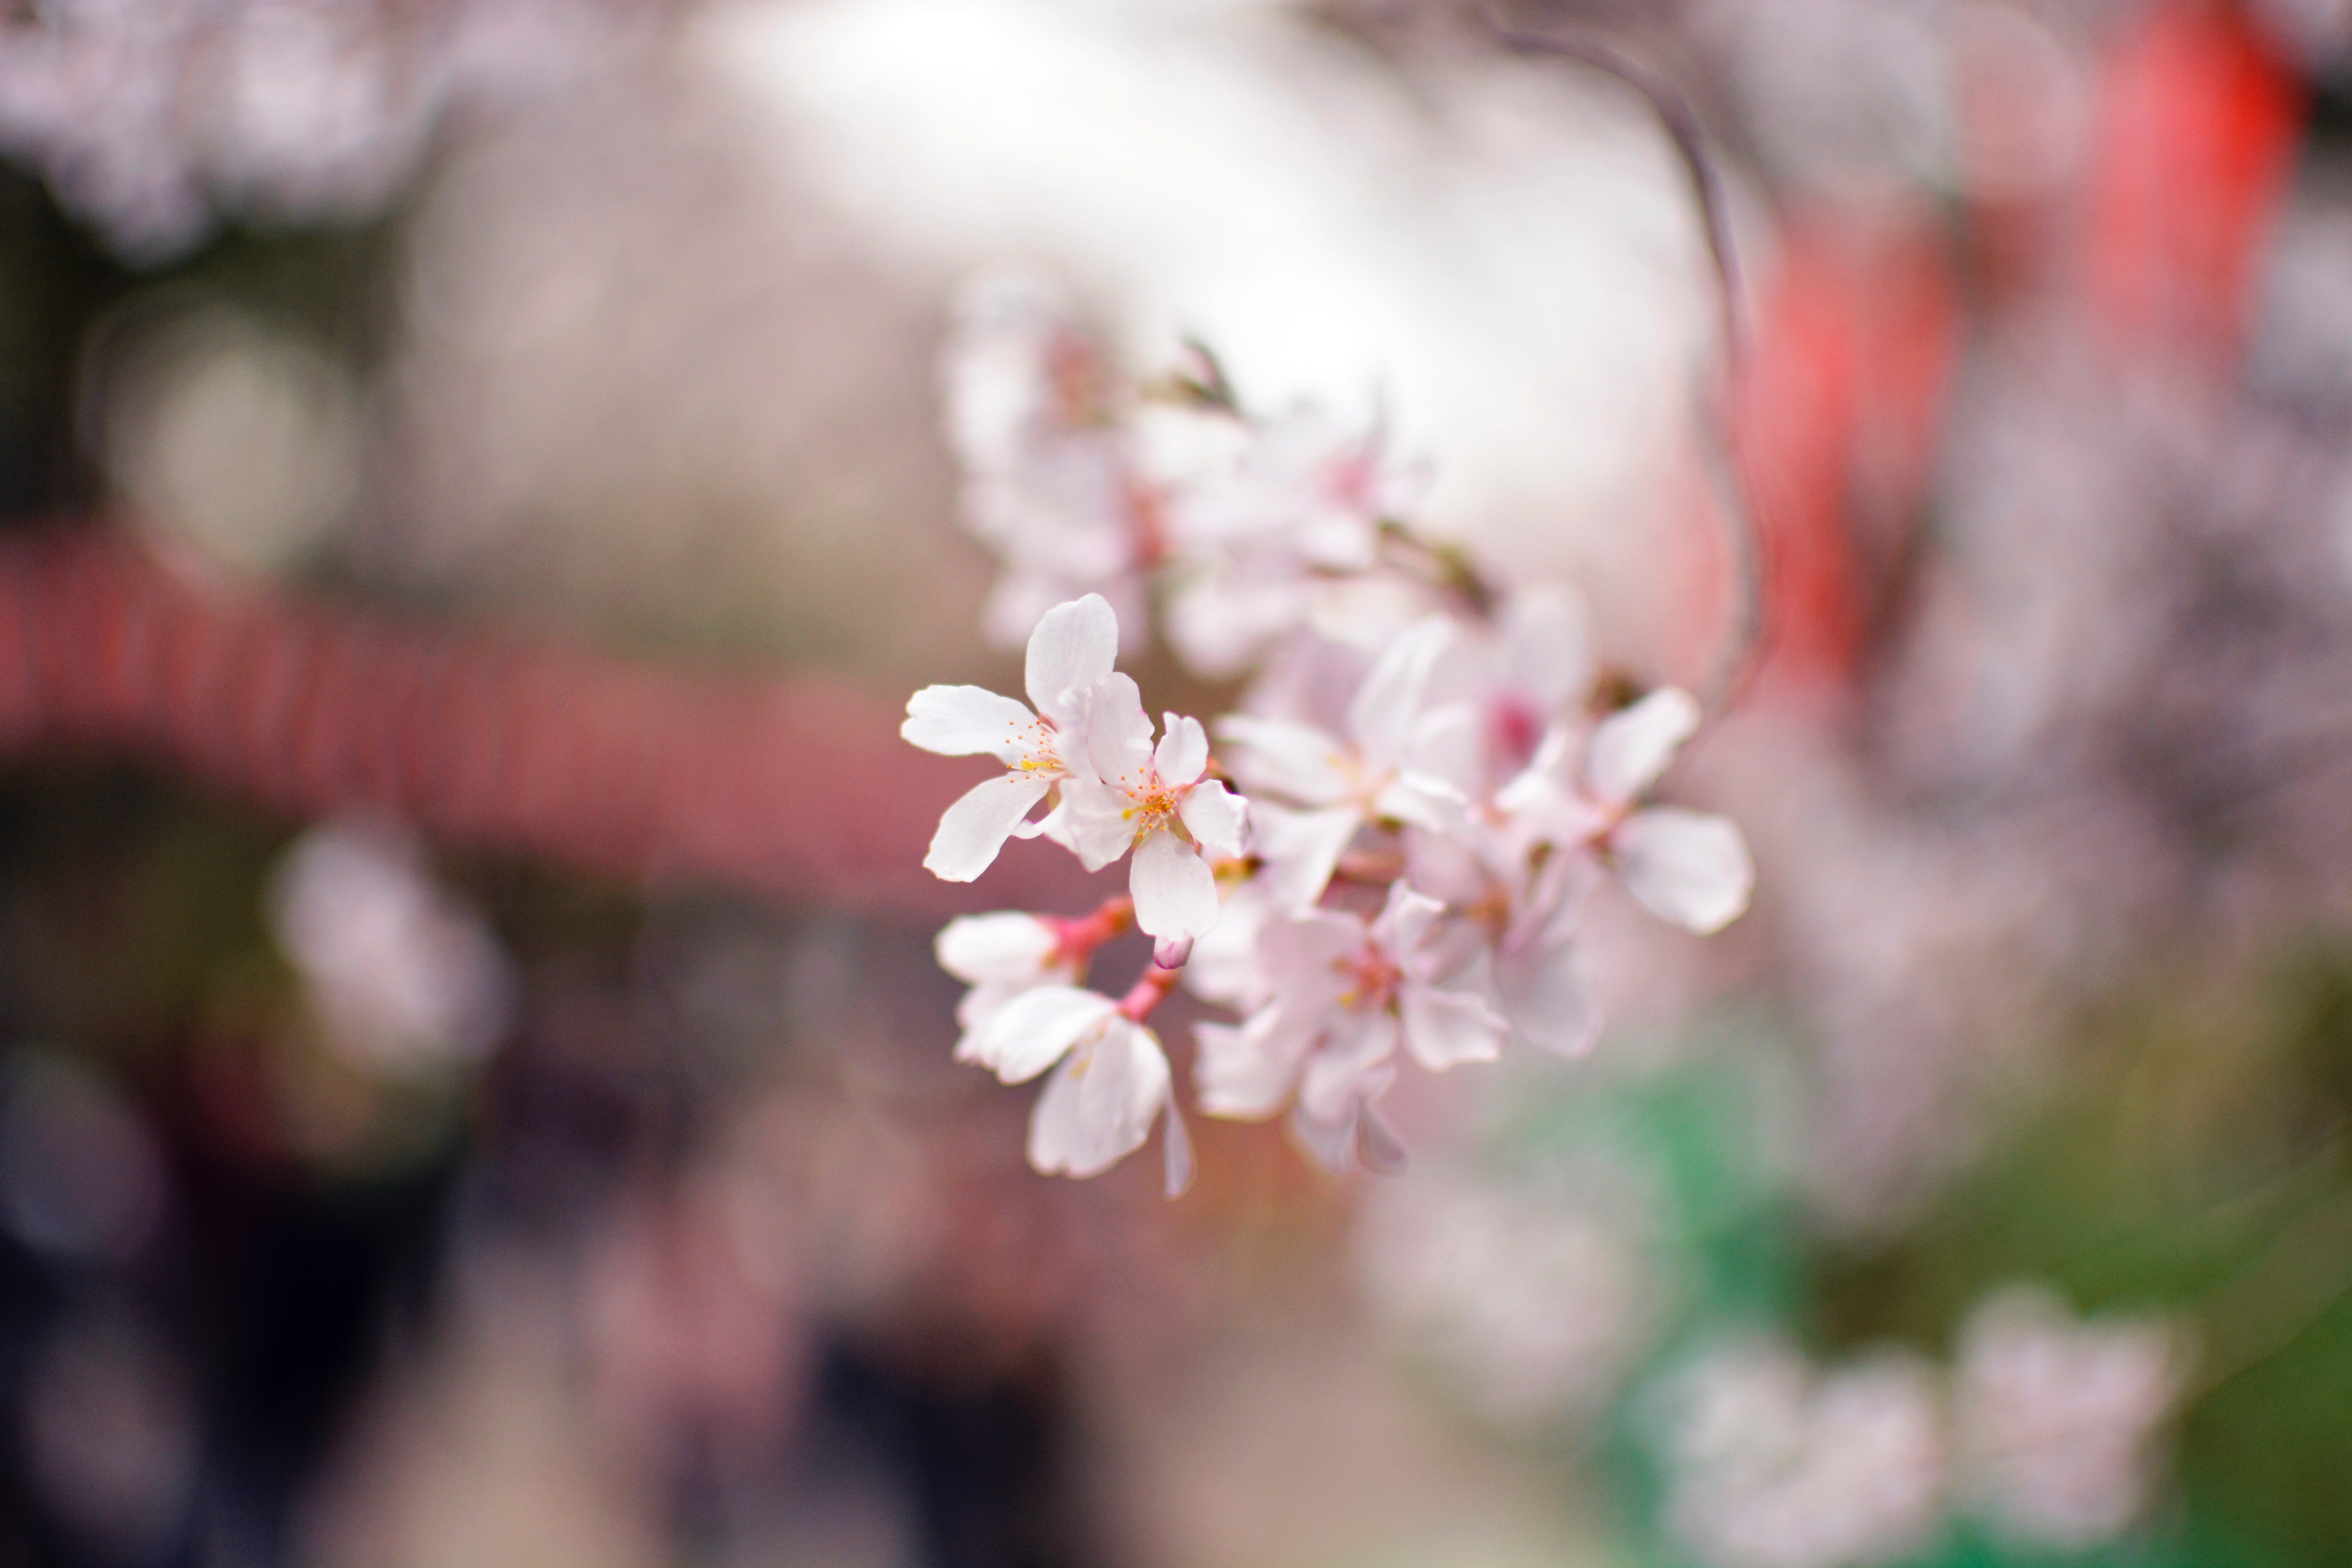
branch, blossom, plant, photography, leaf, flower, petal, food, spring, produce, pink, flora, season, cherry blossom, close up, macro photography